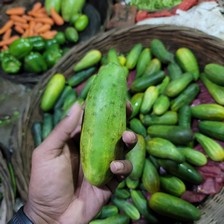
Label: cucumber